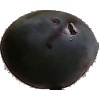
Label: Plum 3